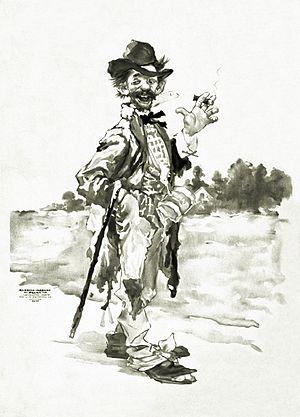
L'Autobiographie d'un super-vagabond, en anglais Autobiography of a Super-Tramp, publiée en 1908 par le poète et écrivain gallois W. H. Davies, raconte en grande partie la vie d'un homme que les frasques de jeunesse ont exclu de la société. Le mot anglais tramp désignant aussi bien un « clochard » qu'un « vagabond », W. H. Davies peut être considéré comme un clochard sédentaire à Londres et un vagabond en perpétuel mouvement au Canada et aux États-Unis.